Swami Vivekananda Youth Movement

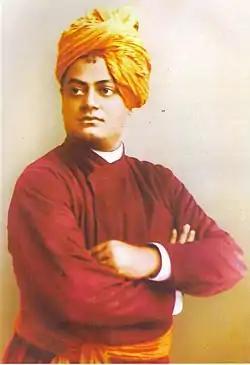
Swami Vivekananda

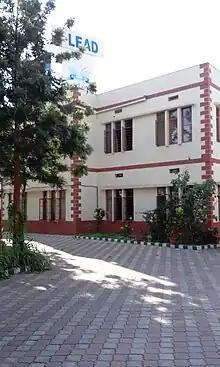
Vivekanand Development, Mysore

Swami Vivekananda Youth Movement (SVYM) is a development organization founded by a group of medicos led by Dr R Balasubramaniam based in Saragur near Mysore in the Indian state of Karnataka. The organization is engaged in building a new civil society in India through its grassroots to policy-level action in health, education and community development. For tribal They have been recognized by private and government bodies inside and outside of Karnataka. Their work in the field of AIDS prevention was recognized by the Indian government. They received awards such as the 'National Youth Award' from the Indian government, and the Mahaveer Award for work in Community and Social Service from the Mahaveer Foundation.